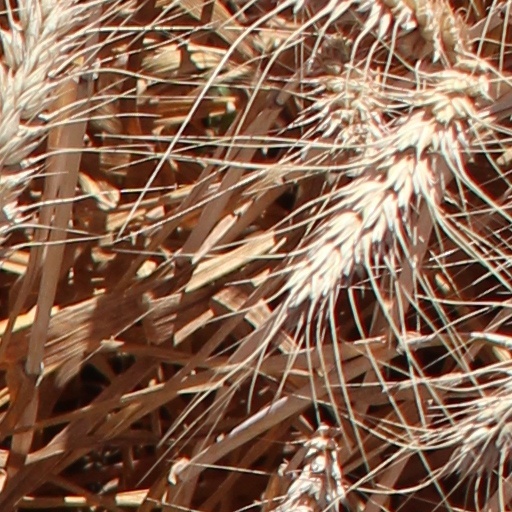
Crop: wheat